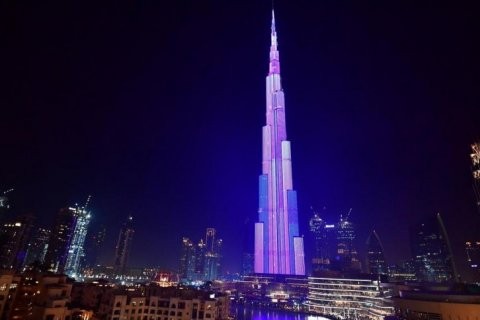
Landmark: Burj Khalifa